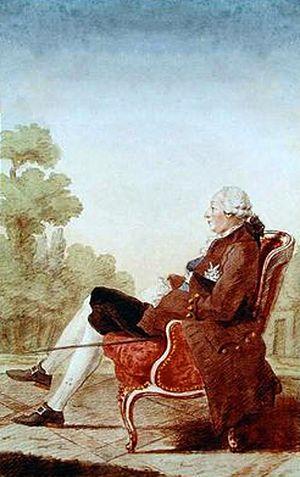
Louis Camille de Lorraine dit le prince Camille est un noble Français du XVIIIᵉ siècle, lointain cousin de la reine Marie-Antoinette. Gouverneur de Provence de 1770 à 1780.